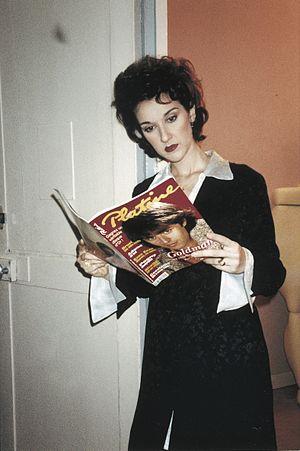
Céline Dion tenant dans ses mains le Platine n°13 en 1994.
Platine magazine est un magazine trimestriel français consacré à la variété, né en 1992.
Céline Dion, née le 30 mars 1968 à Charlemagne, au Québec, est une chanteuse canadienne.